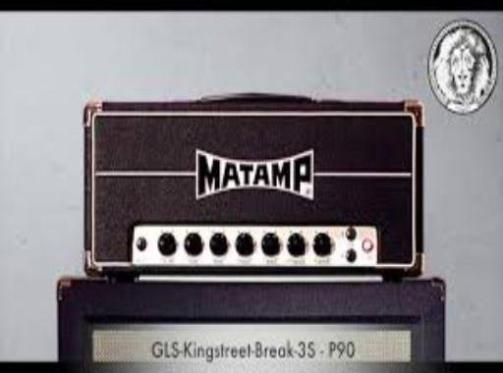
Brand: matamp
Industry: Others